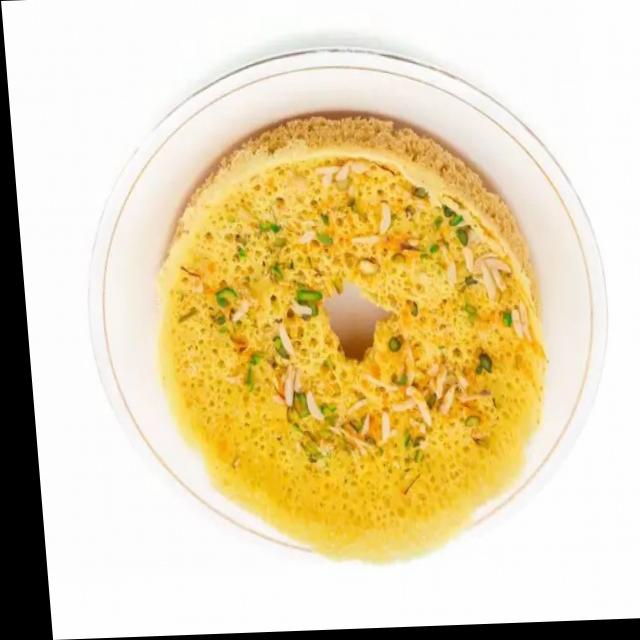
Dish: ghevar